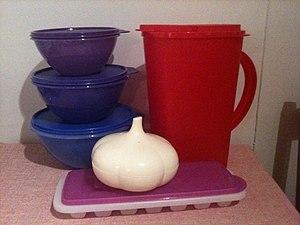
Récipients en plastique pour aliments du marque Tupperware 2011